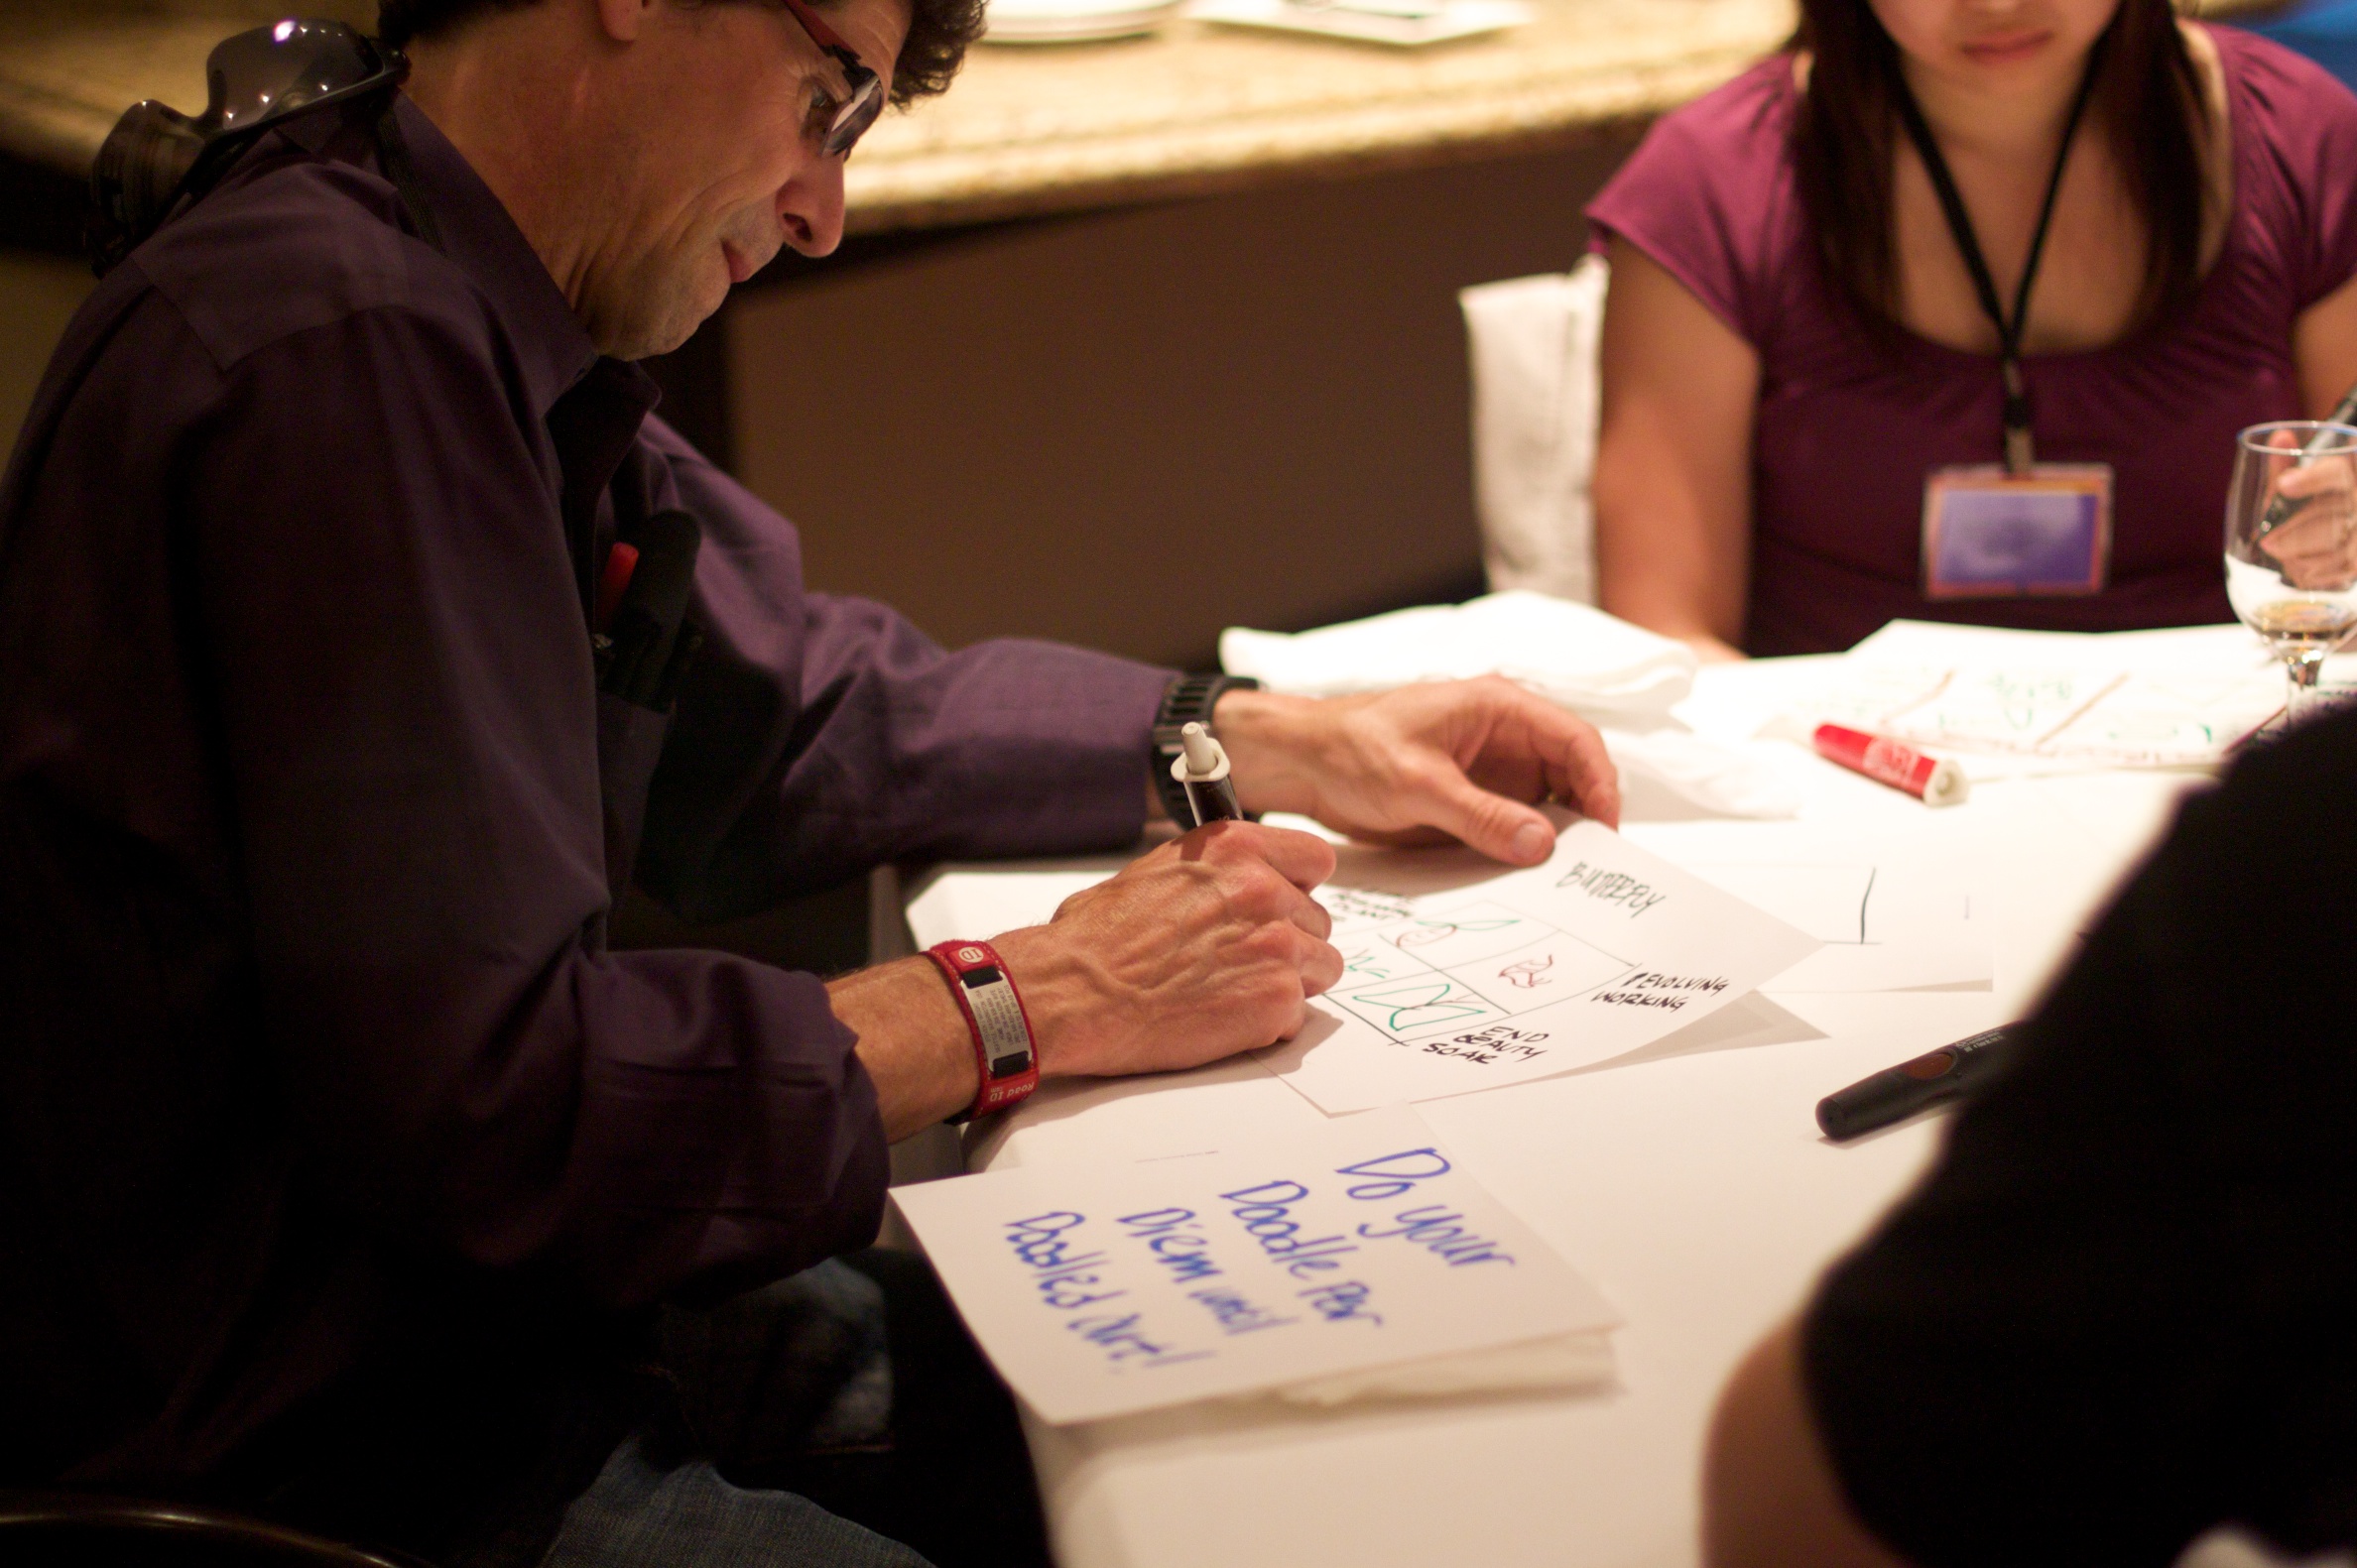
writing, conversation, ifvp2010, sense, academic conference